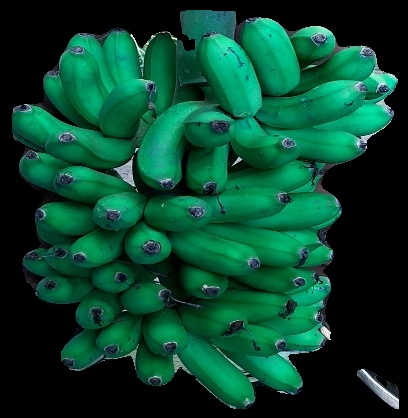
Variety: rasbale
Grade: grade1